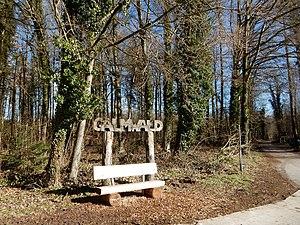
La forêt domaniale du Galm est un petit territoire du canton de Fribourg, en Suisse, qui ne fait partie d'aucune commune.